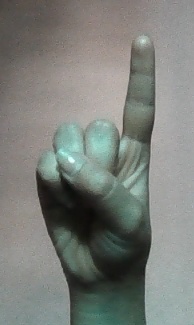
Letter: bb